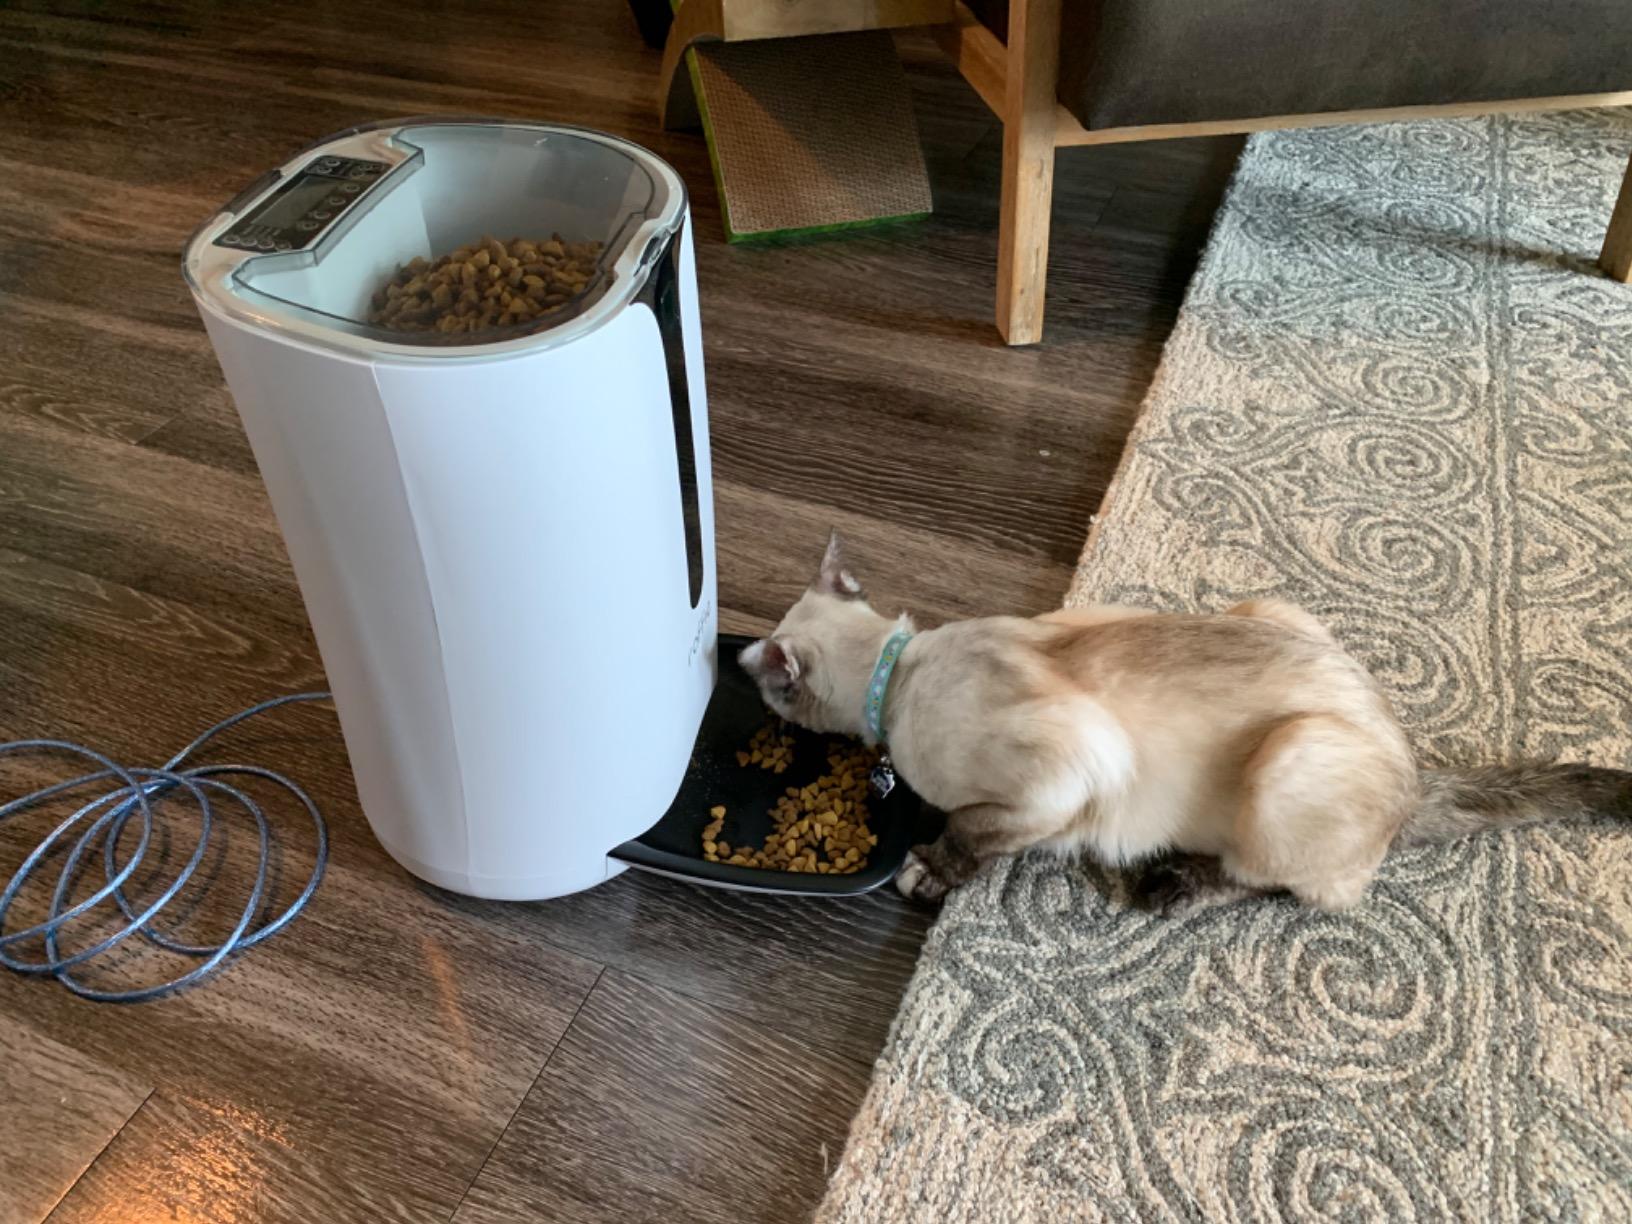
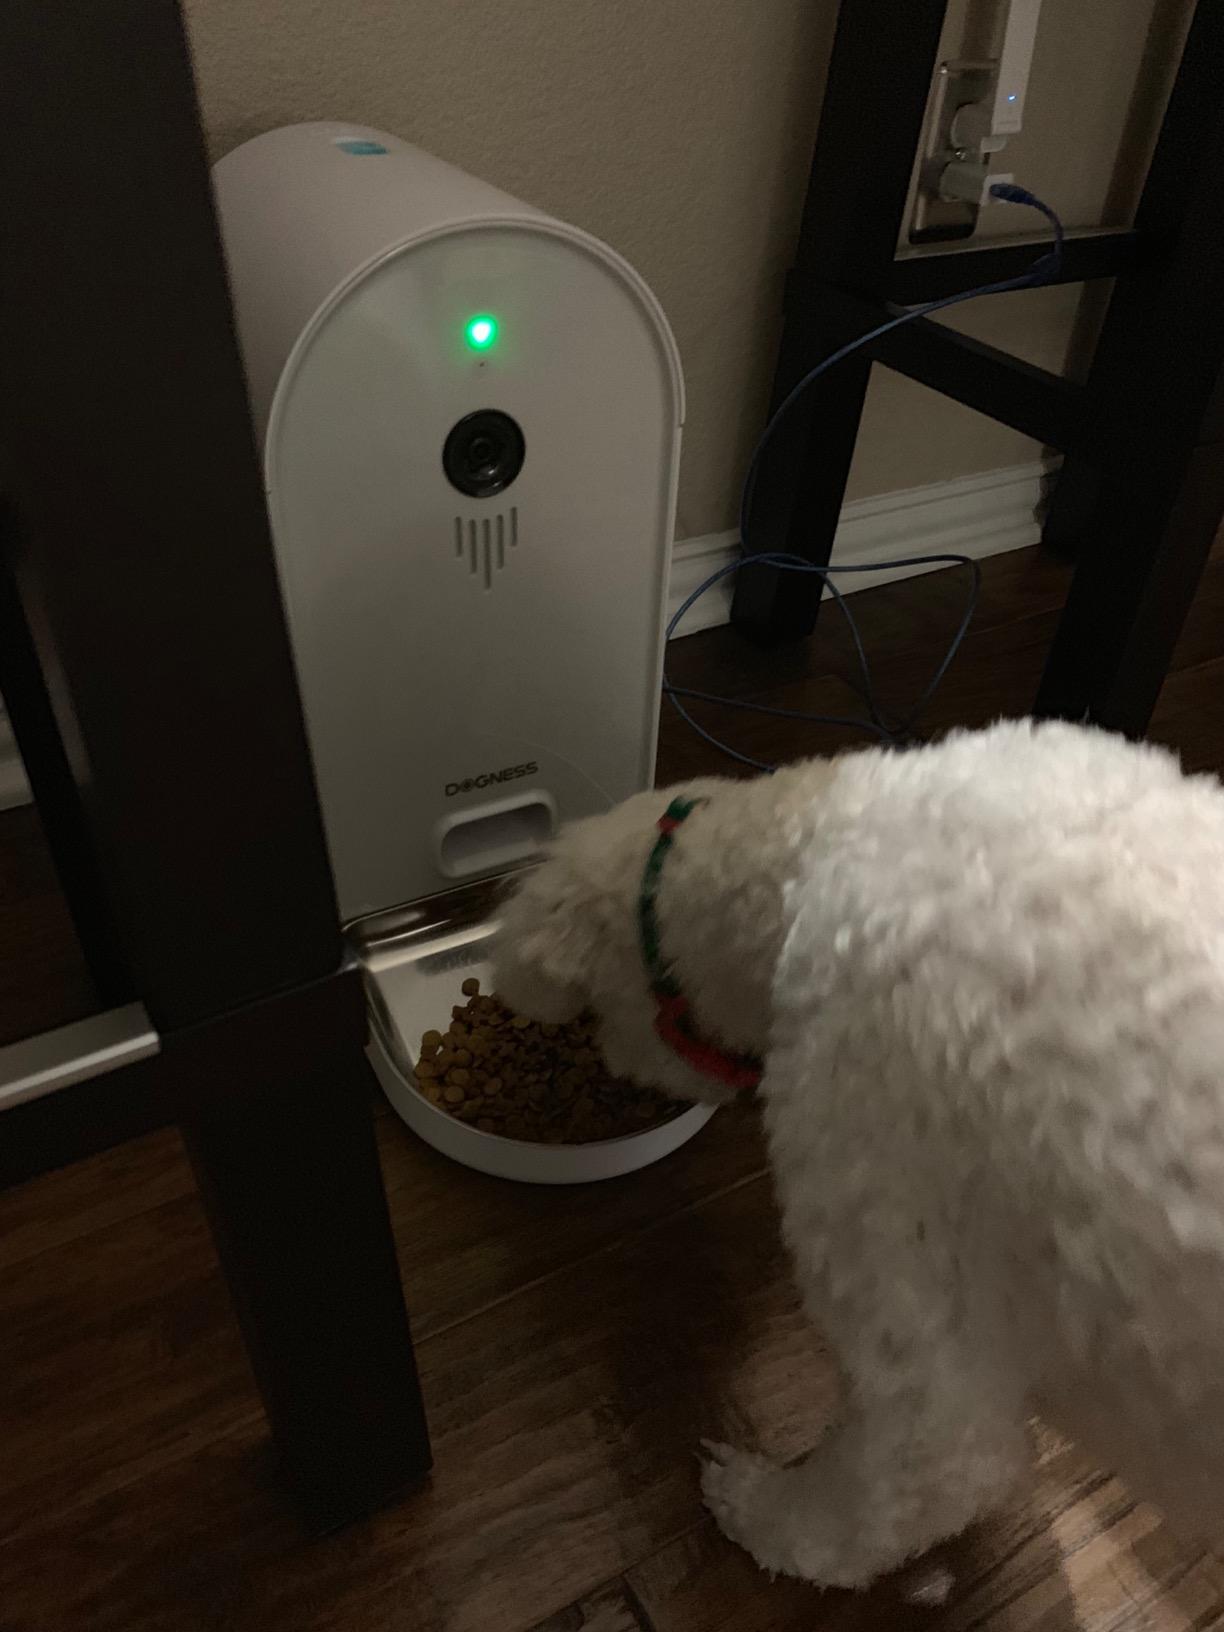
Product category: items_feeder
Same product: no